Backgammon

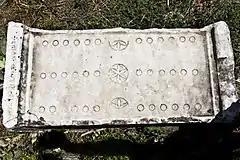
Roman "Ludus duodecim scriptorum" board from the 2nd century, Aphrodisias

The earliest identifiable tables game, Tabula, meaning 'table' or 'board', is described in an epigram of Byzantine Emperor Zeno (AD 476–491). The overall aim was to be first to bear one's pieces off; the board had the typical tables layout, with 24 points, 12 on each side; and there were 15 counters per player. However, unlike modern Western backgammon, there were three cubical dice not two, no bar nor doubling die, and all counters started off the board. Modern backgammon follows the same rules as tabula for hitting a blot and for bearing off; and the rules for re-entering pieces in backgammon are the same as those for initially entering pieces in tabula. The name Tavli is still used in Greece for various tables games, which are frequently played in town plateias and cafes.